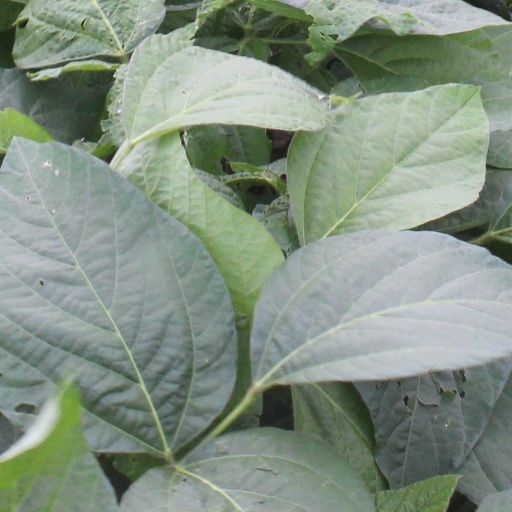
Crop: soybean